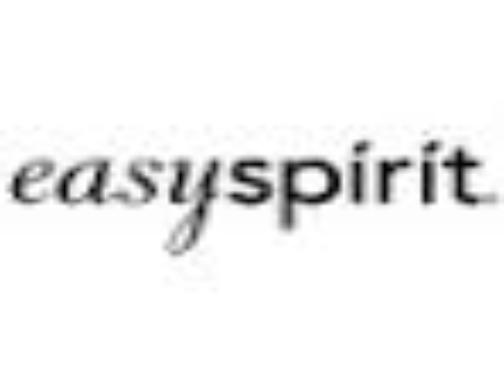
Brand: Easy Spirit
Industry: Clothes